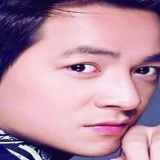
ca sĩ Đăng Khôi